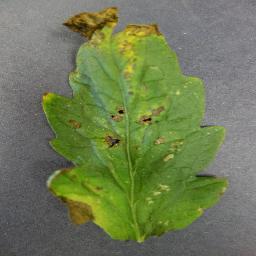
Label: Tomato___Bacterial_spot